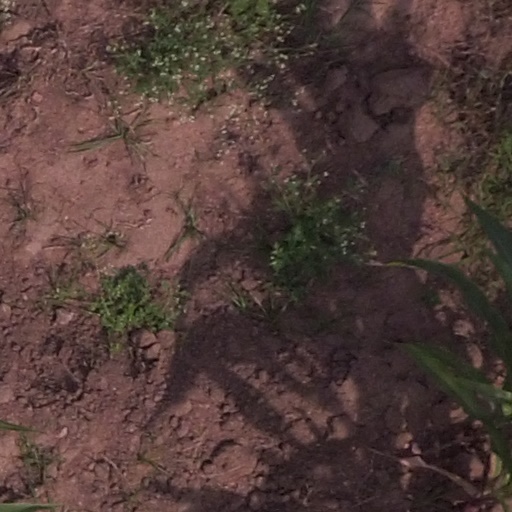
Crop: maize; corn